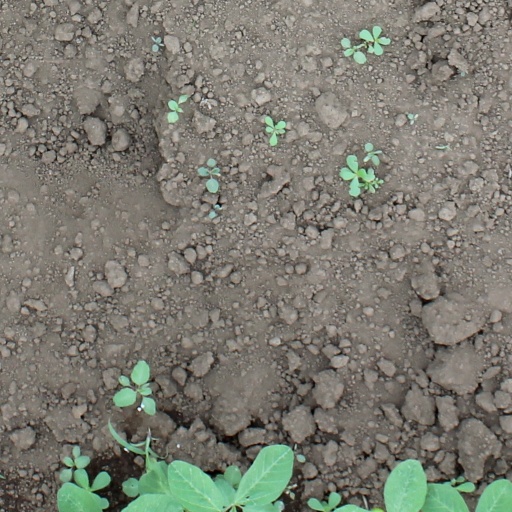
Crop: soybean